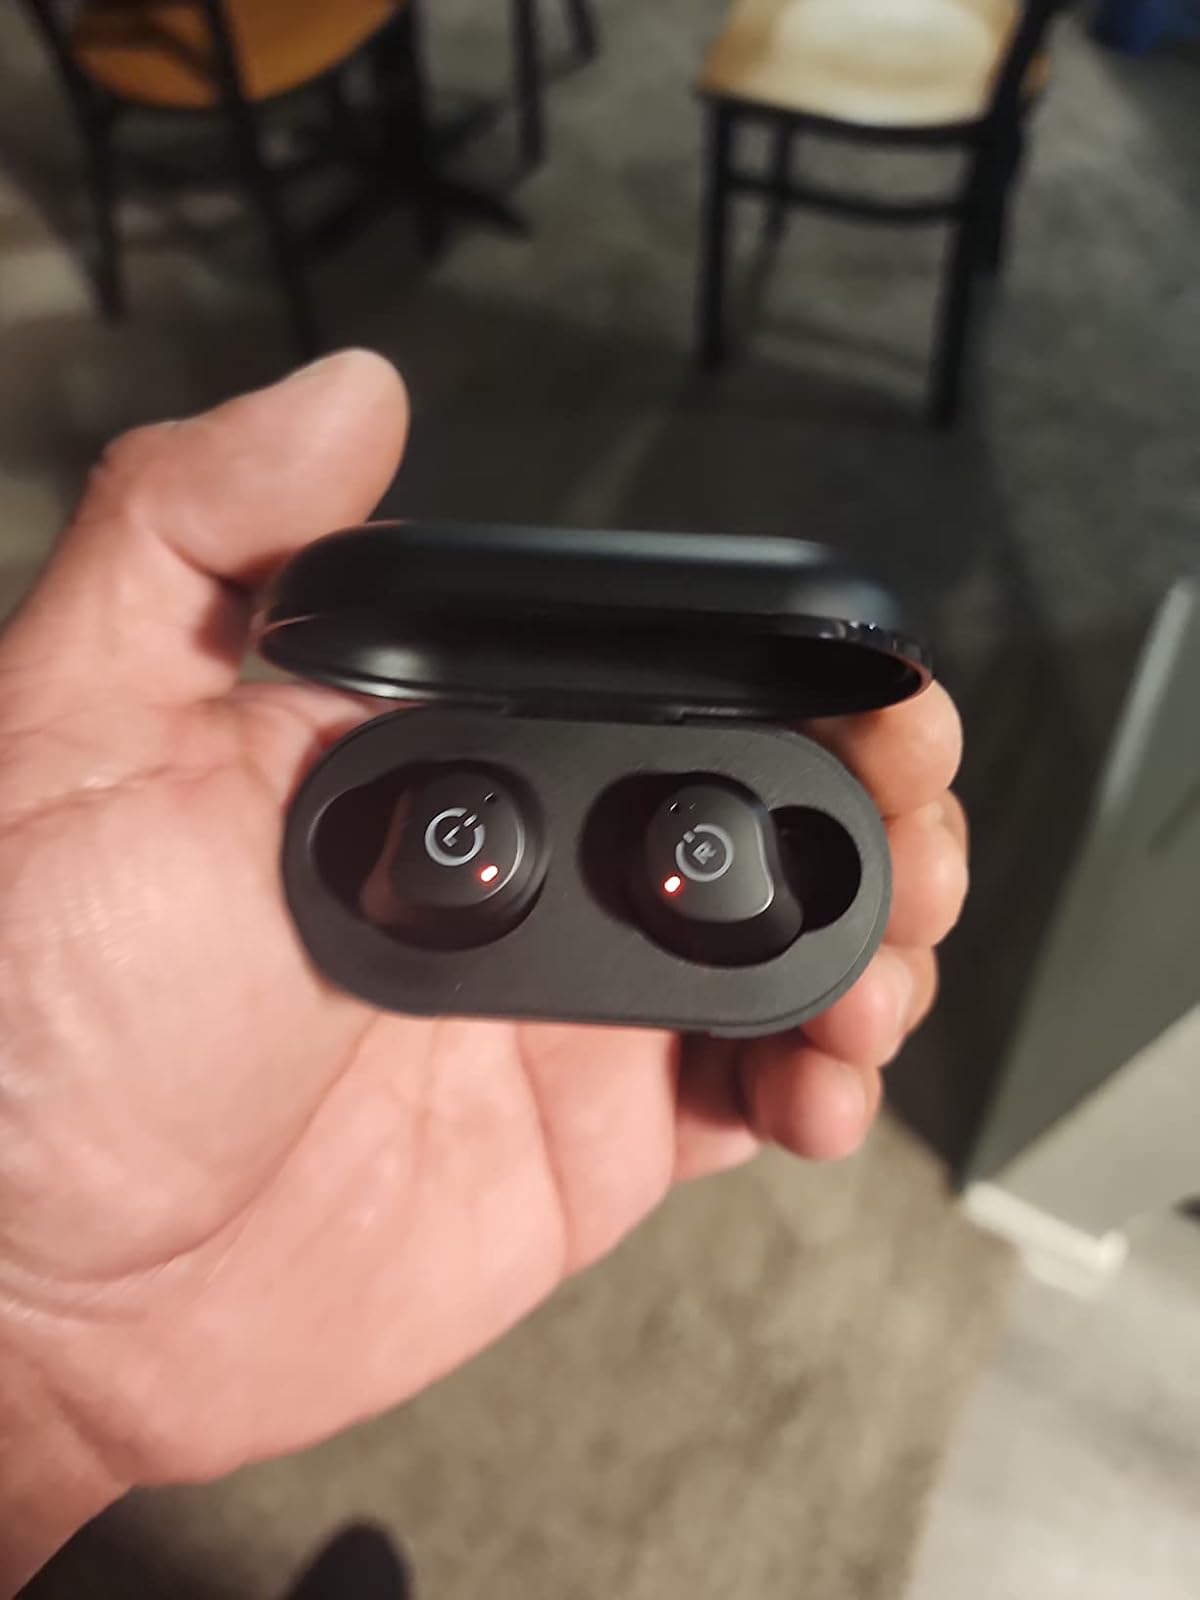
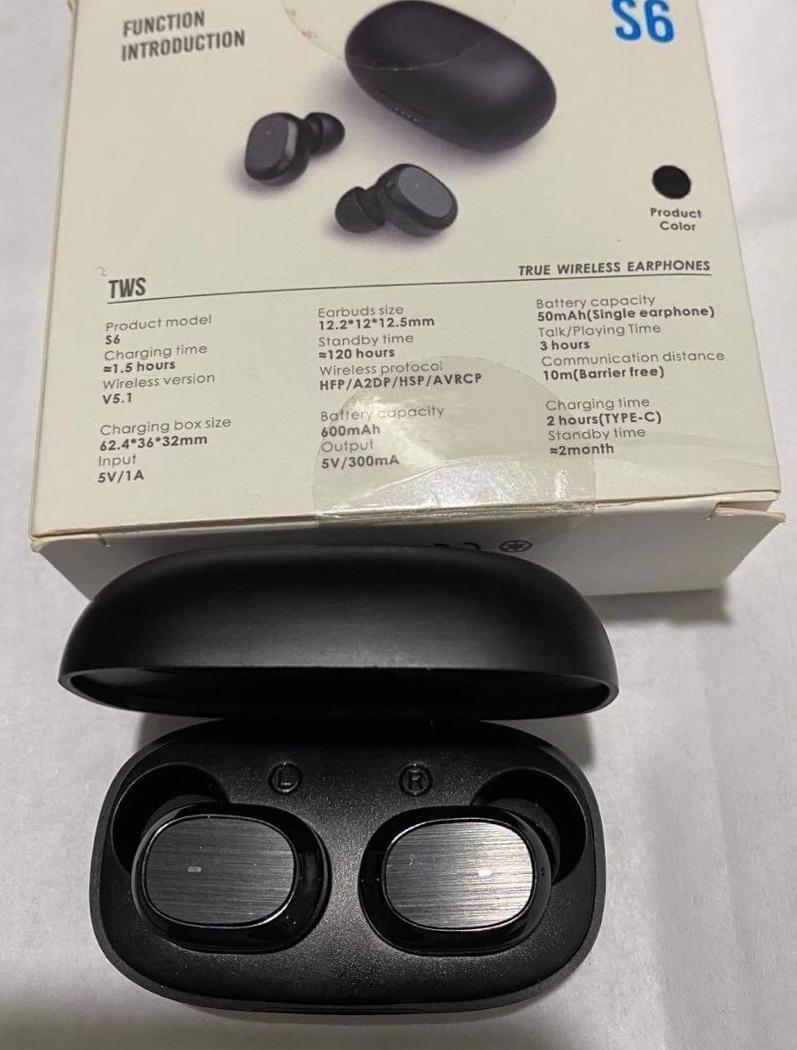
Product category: earbuds
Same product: no